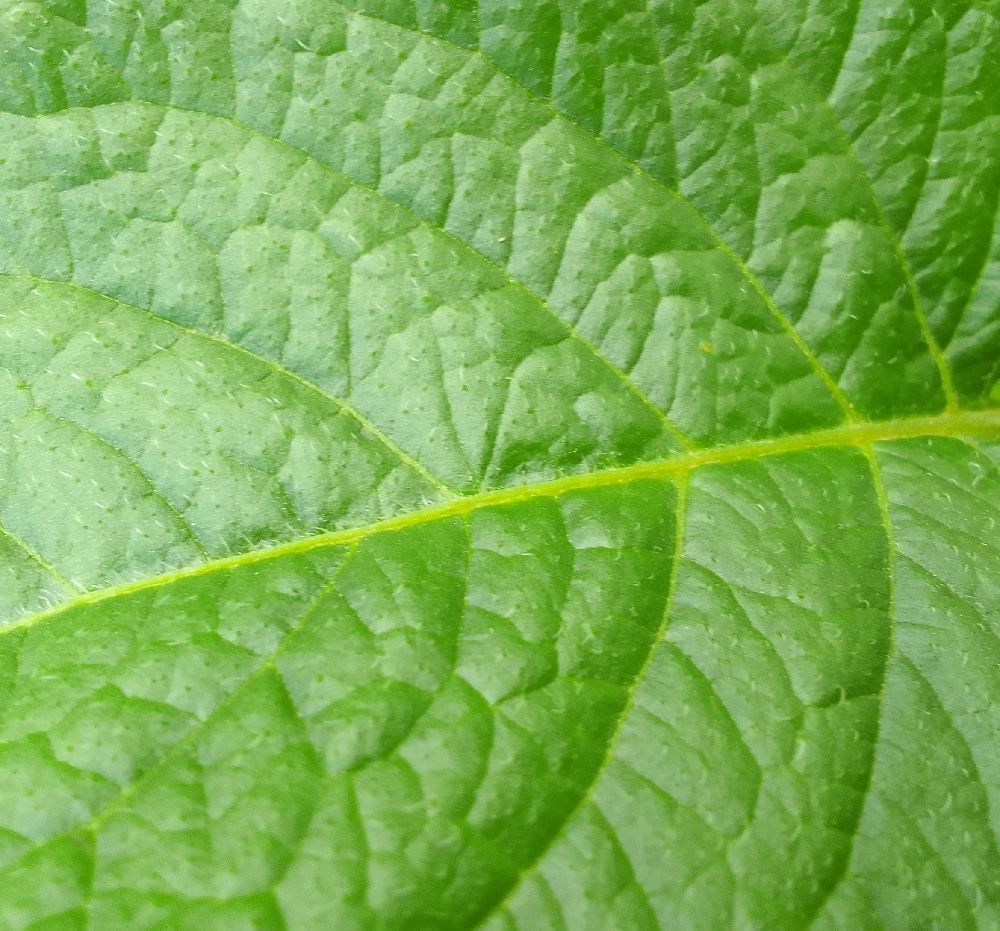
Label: Healthy